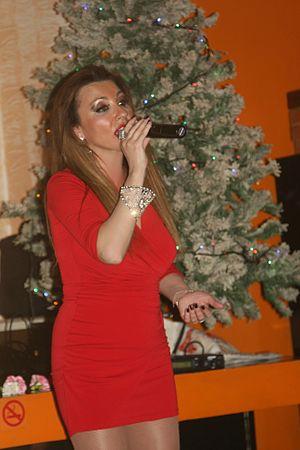
Pópi Maliotáki, née le 16 octobre 1971 à Crète, est une chanteuse grecque.